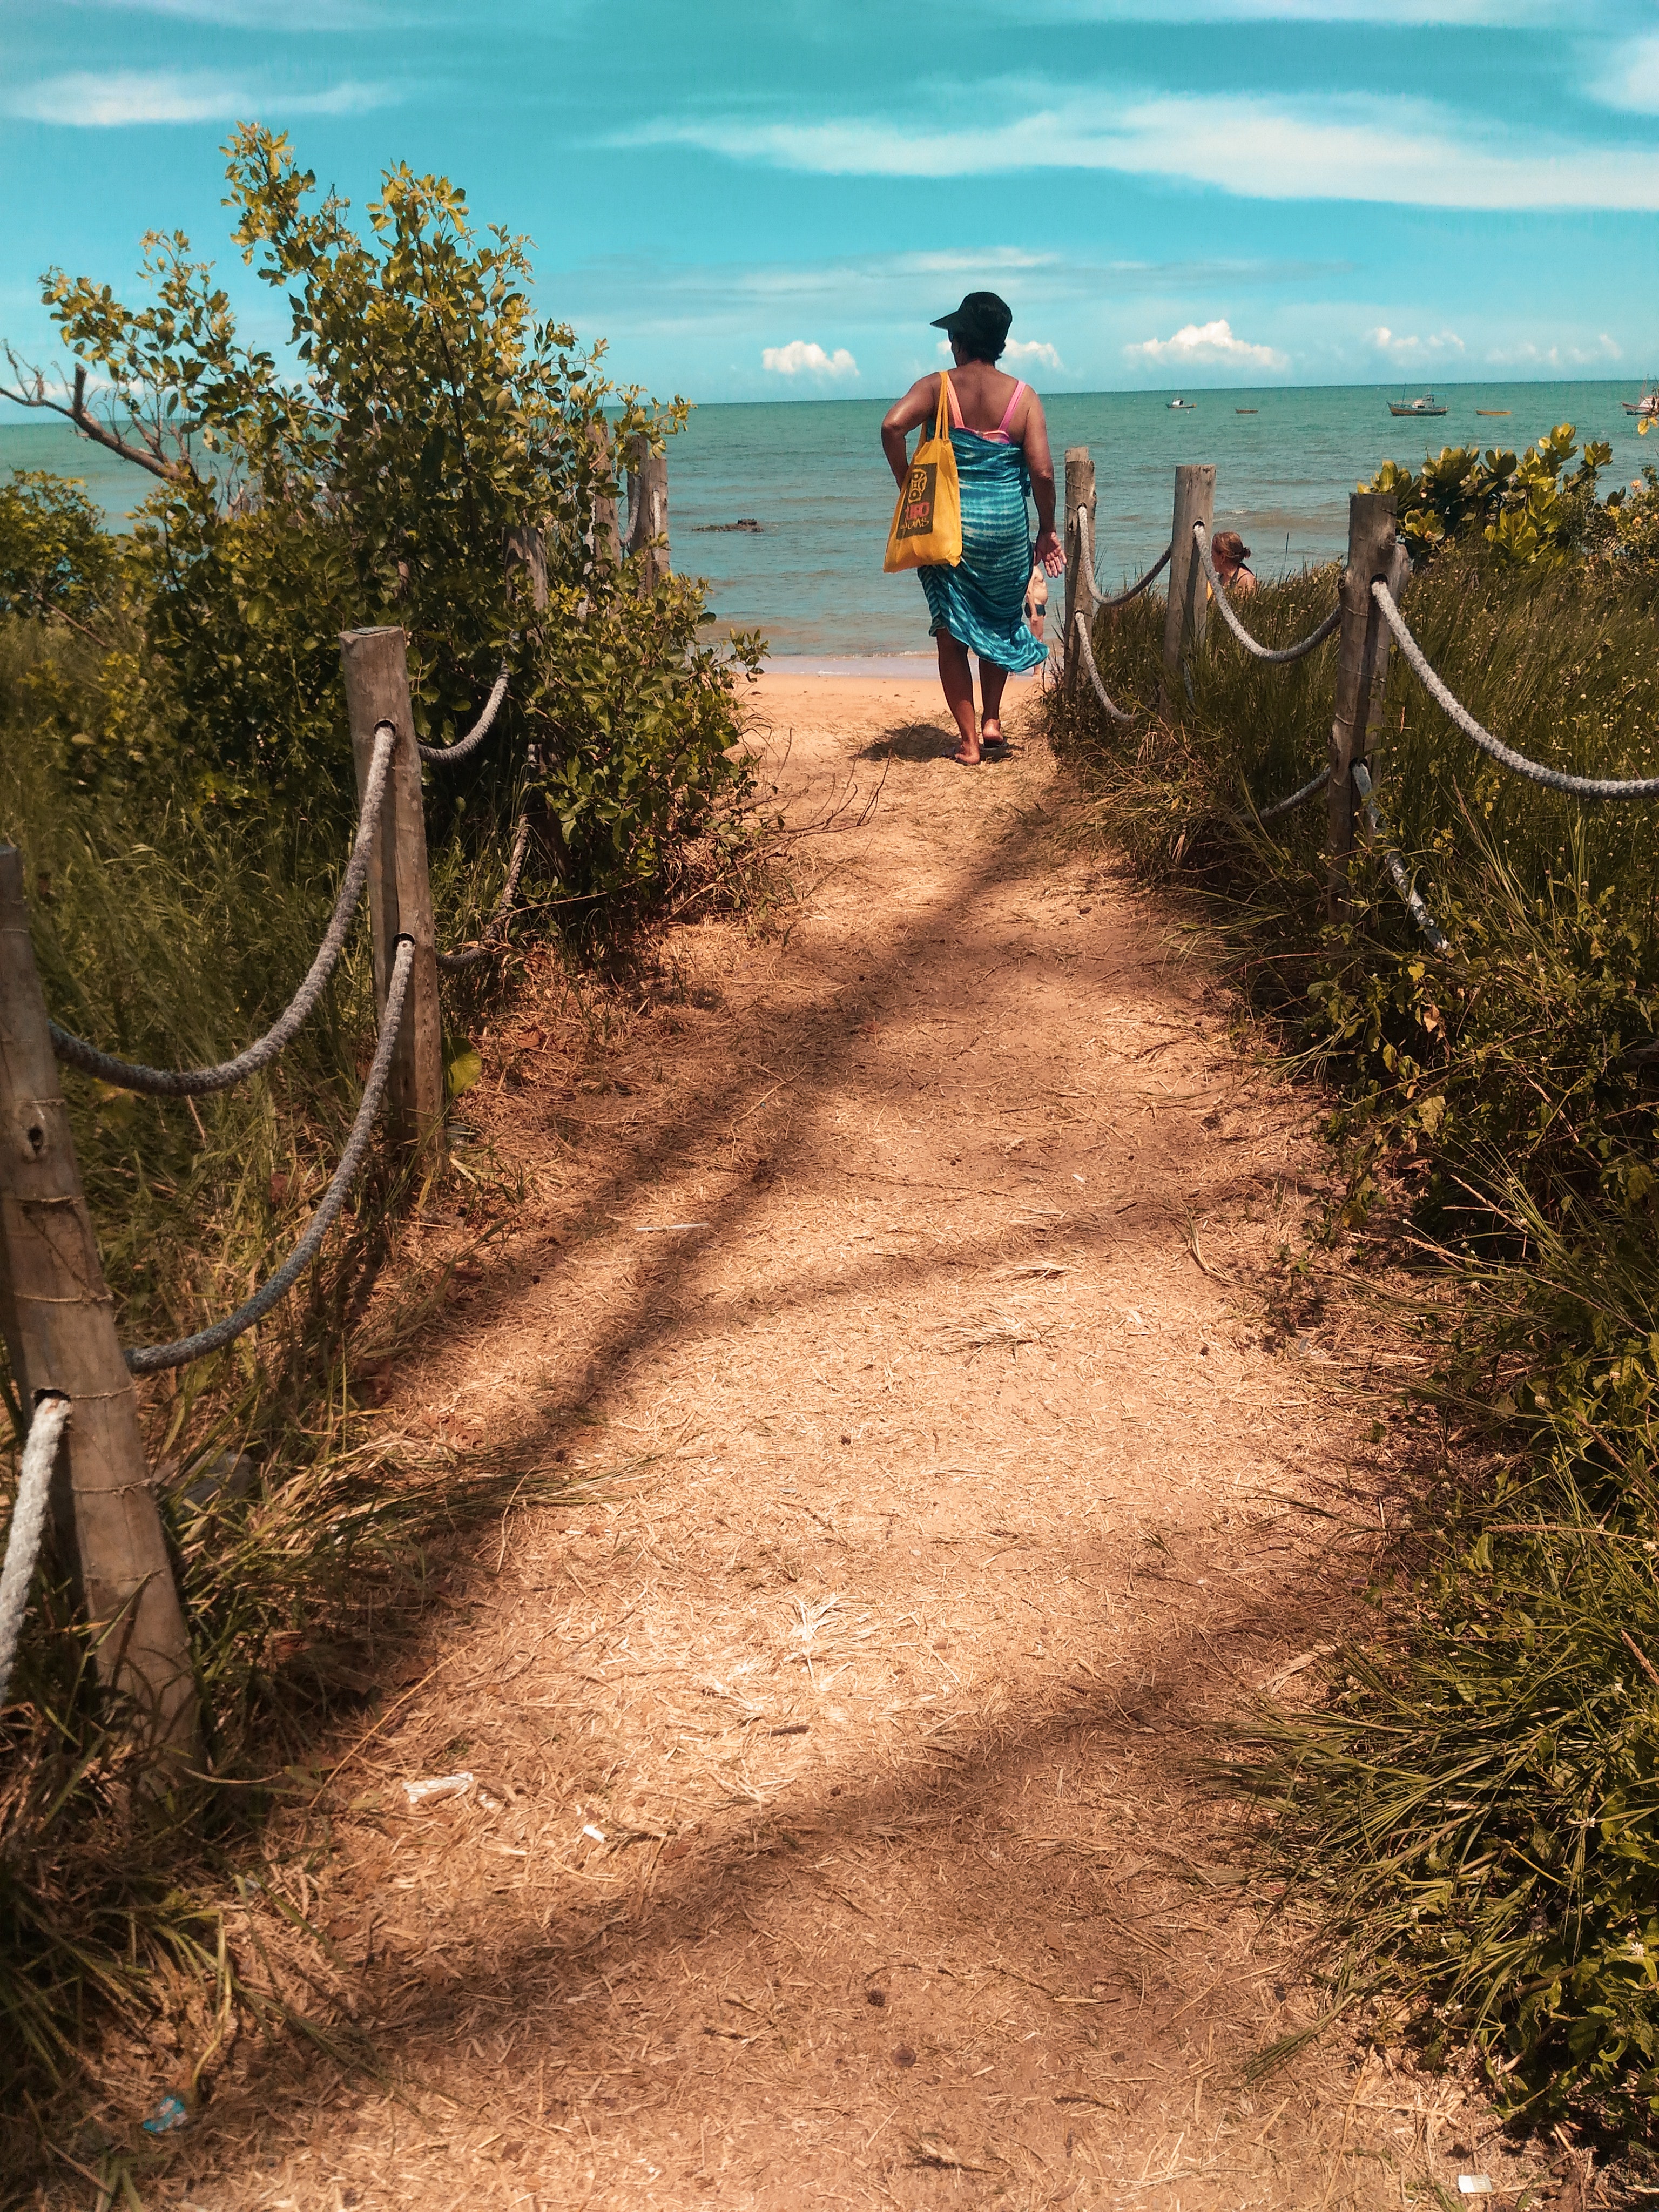
trail, tree, sky, grass, sand, vacation, beach, road, coast, landscape, walking, plant, recreation, plant community, dirt road, state park, sea, adventure, tourism, hill, path, leisure, mountain, shadow, nonbuilding structure